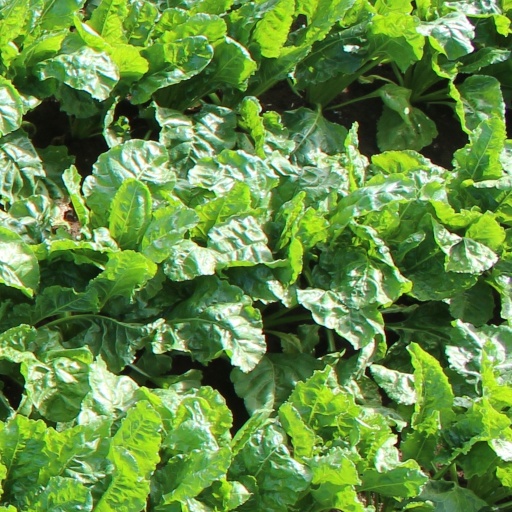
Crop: sugar beet